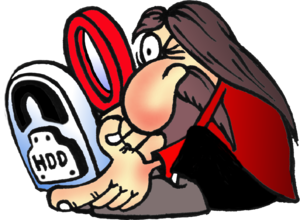
On appelle paquet GNU un paquet logiciel maintenu par le projet GNU et soutenu par la Free Software Foundation. Ces programmes sont destinés à être utilisés dans le cadre du système d'exploitation GNU et de ses variantes, notamment GNU/Linux, bien qu'ils puissent très souvent être utilisés sur d'autres plateformes. Ces logiciels sont tous des logiciels libres, le système GNU ayant été précisément créé dans le but de fournir un équivalent libre au système Unix.